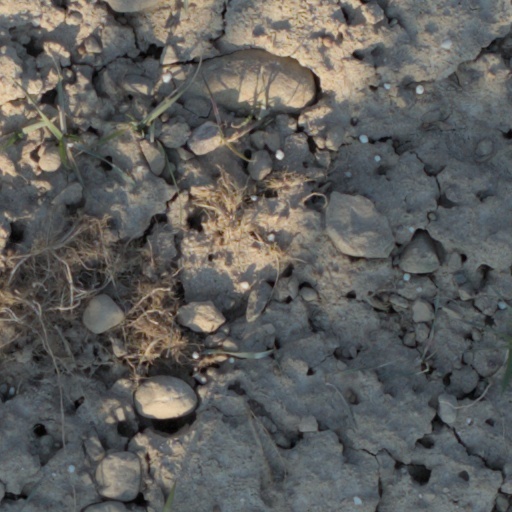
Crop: wheat